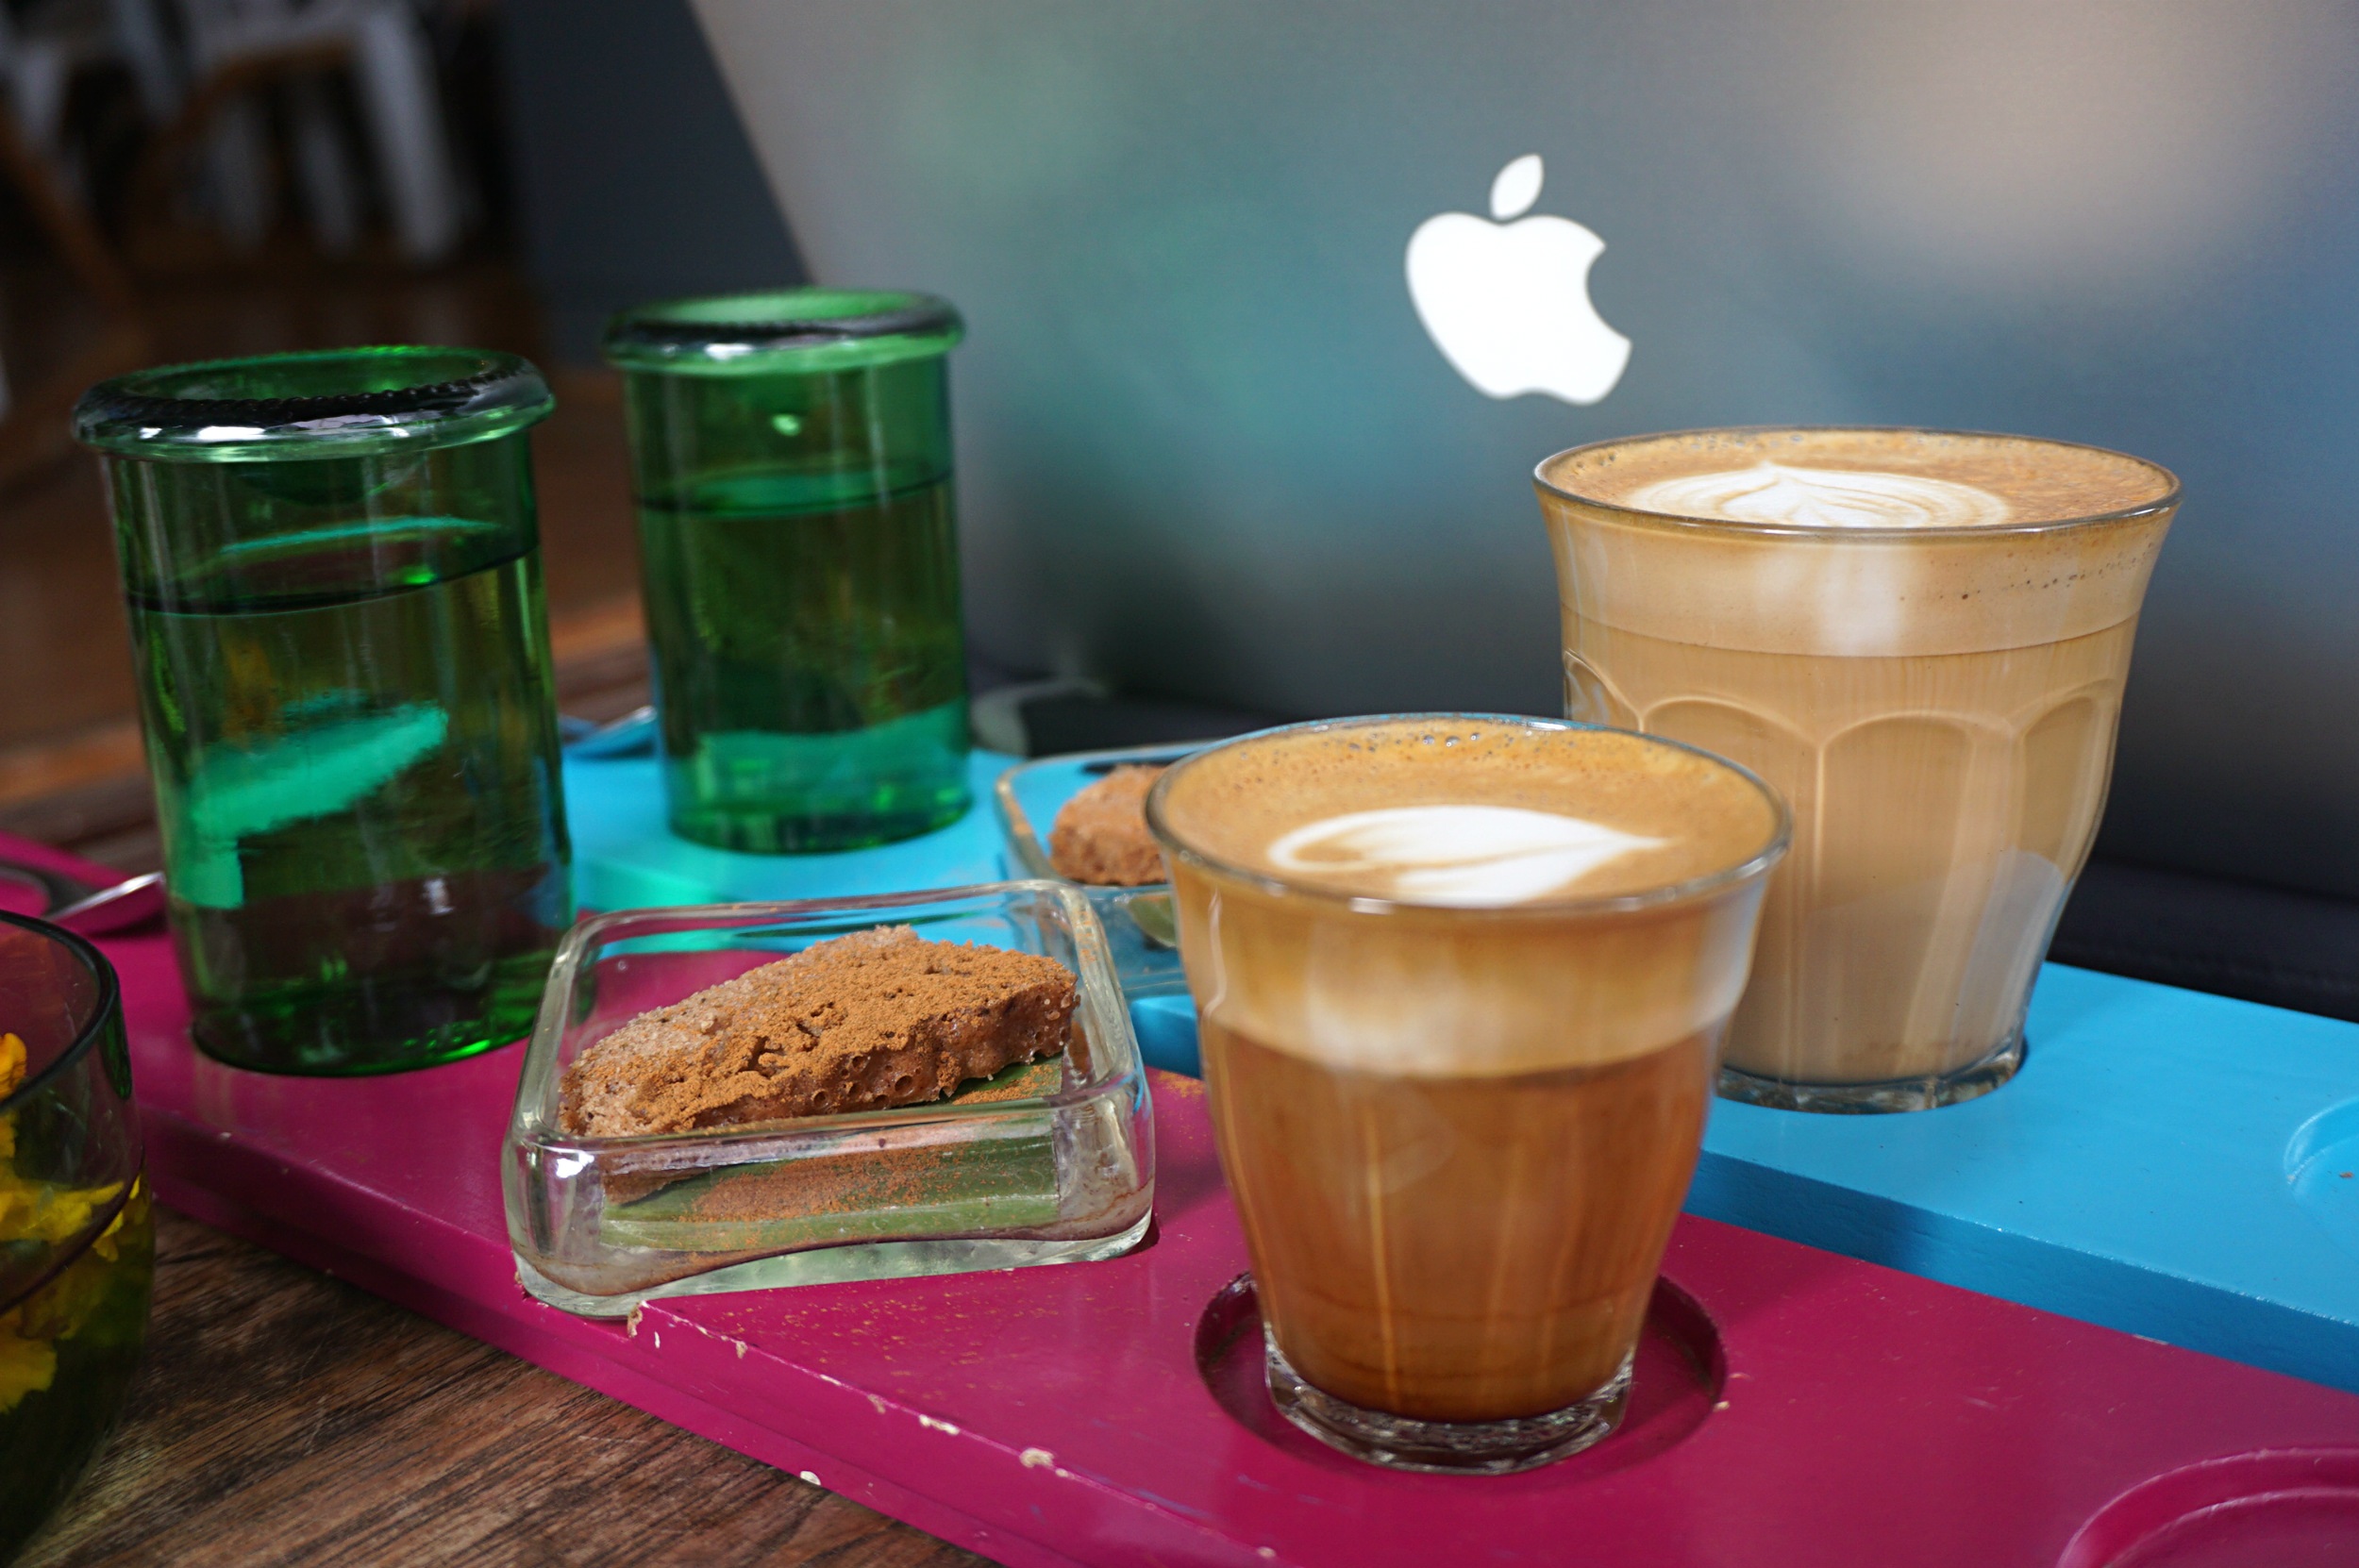
cafe, coffee, latte, cappuccino, food, beverage, drink, espresso, lighting, coffee cup, cup of coffee, caffeine